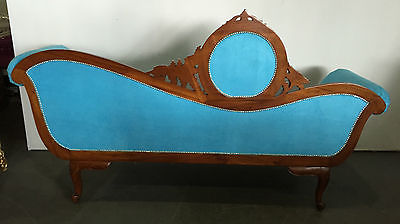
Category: sofa